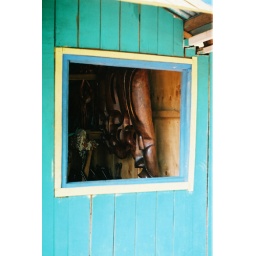
masks framed by the wooden slated walls of the art market